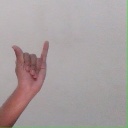
अक्षर: य